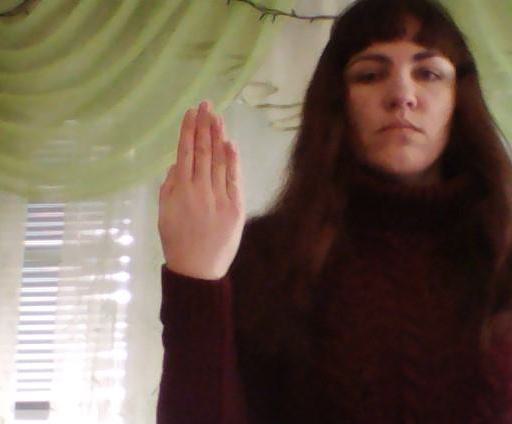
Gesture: stop_inverted